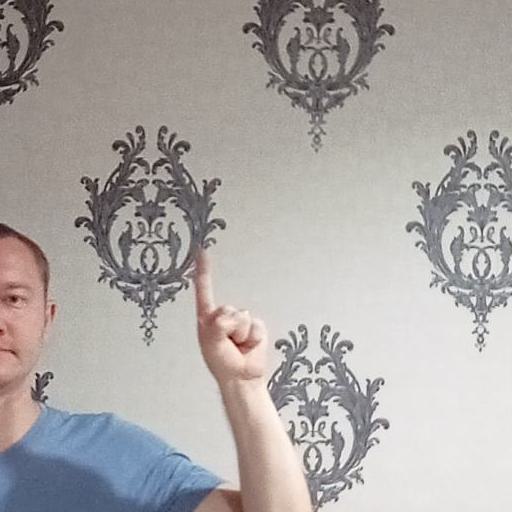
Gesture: one